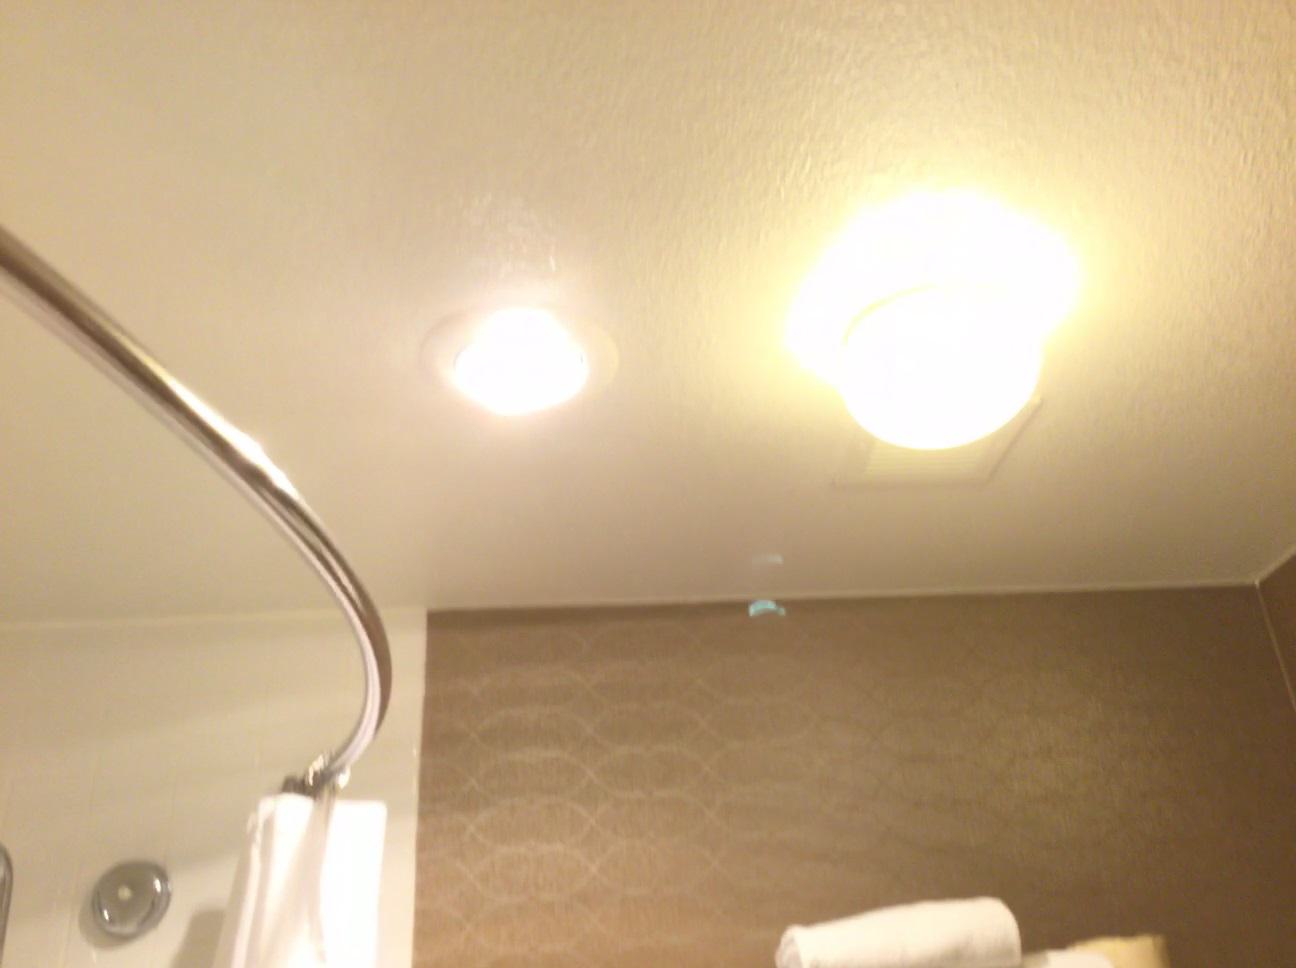
Question: In the image, there is the light. Pinpoint several points within the vacant space situated left of the light from the world's perspective. Your final answer should be formatted as a list of tuples, i.e. [(x1, y1), ...], where each tuple contains the x and y coordinates of a point satisfying the conditions above. The coordinates should be between 0 and 1, indicating the normalized pixel locations of the points.
Answer: [(0.252, 0.389), (0.344, 0.388), (0.526, 0.385), (0.617, 0.384), (0.270, 0.456), (0.522, 0.451), (0.605, 0.450), (0.285, 0.511), (0.519, 0.507), (0.596, 0.506), (0.299, 0.560), (0.371, 0.559), (0.444, 0.557), (0.515, 0.556), (0.587, 0.555), (0.445, 0.599), (0.513, 0.598), (0.580, 0.597), (0.448, 0.636), (0.511, 0.635), (0.573, 0.633), (0.637, 0.632)]